Martin Landau

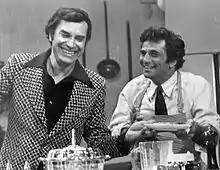
Landau with Peter Falk in "Columbo" in 1973

During this period, Landau took few film roles and focused on television. He acted in the film "They Call Me Mister Tibbs!" (1970), The second installment in a trilogy, the release was preceded by "In the Heat of the Night" (1967) and followed by "The Organization" (1971). The film starred Sidney Poitier. That same year he starred in the Italian comedy film "Operation Snafu". He then acted in the Spaghetti Western "A Town Called Bastard" (1971), and the neo-noir blaxploitation movie "Black Gunn" (1972). In 1973, Landau guest-starred in the "Columbo" episode "Double Shock" alongside Peter Falk, as twin brothers involved in the murder of their rich uncle. The episode also costarred Dabney Coleman, Julie Newmar, and Jeanette Nolan.